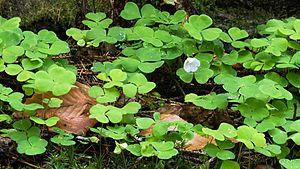
Le sous-bois est l'ensemble de la végétation d'une forêt qui croît entre le sol et les branches maîtresses des arbres de la canopée. Les aspects et dynamiques écologiques du sous-bois de forêts cultivées ou exploitées peuvent être fortement modifiés, perturbés et fragmentés, notamment en cas de pâturage en sous-bois, de fragmentation par des routes ou pistes forestières ou d'introduction d'essences non-autochtones.